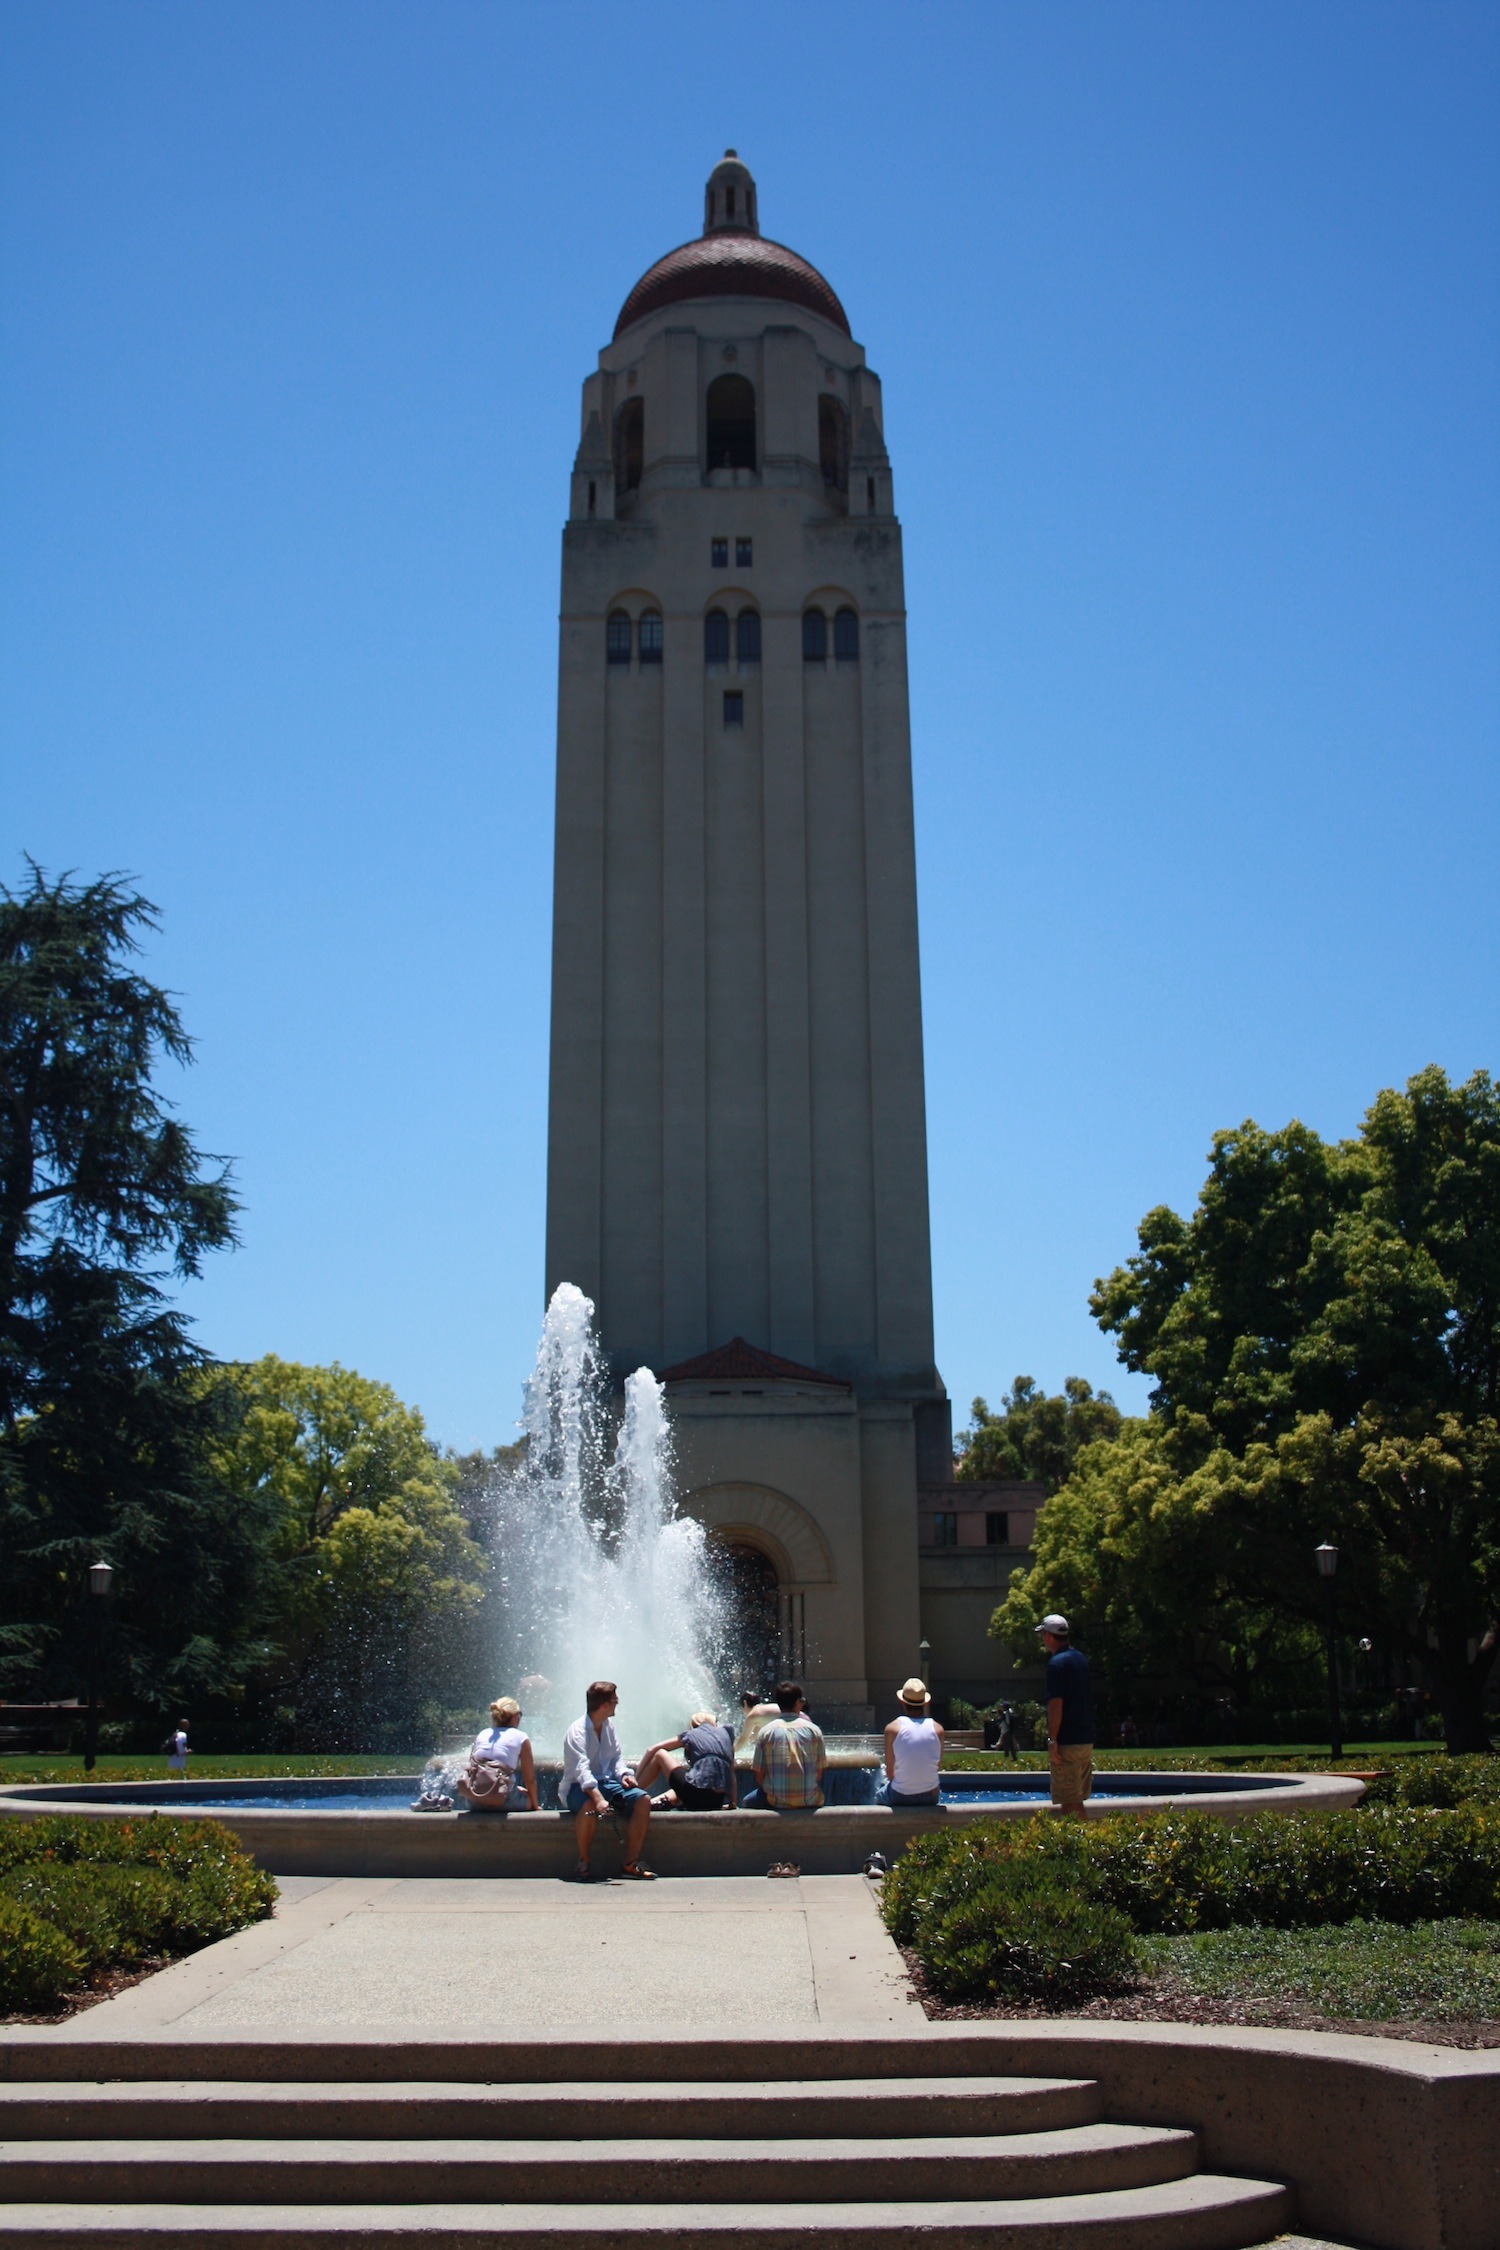
water, monument, statue, tower, landmark, bell tower, memorial, use, steeple, university, obelisk, fountain, water feature, stanford